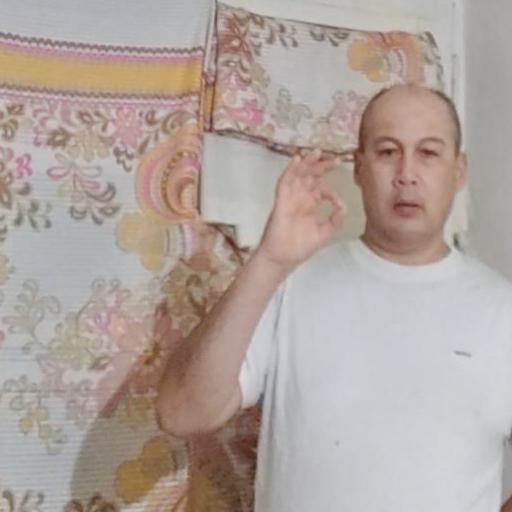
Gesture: ok